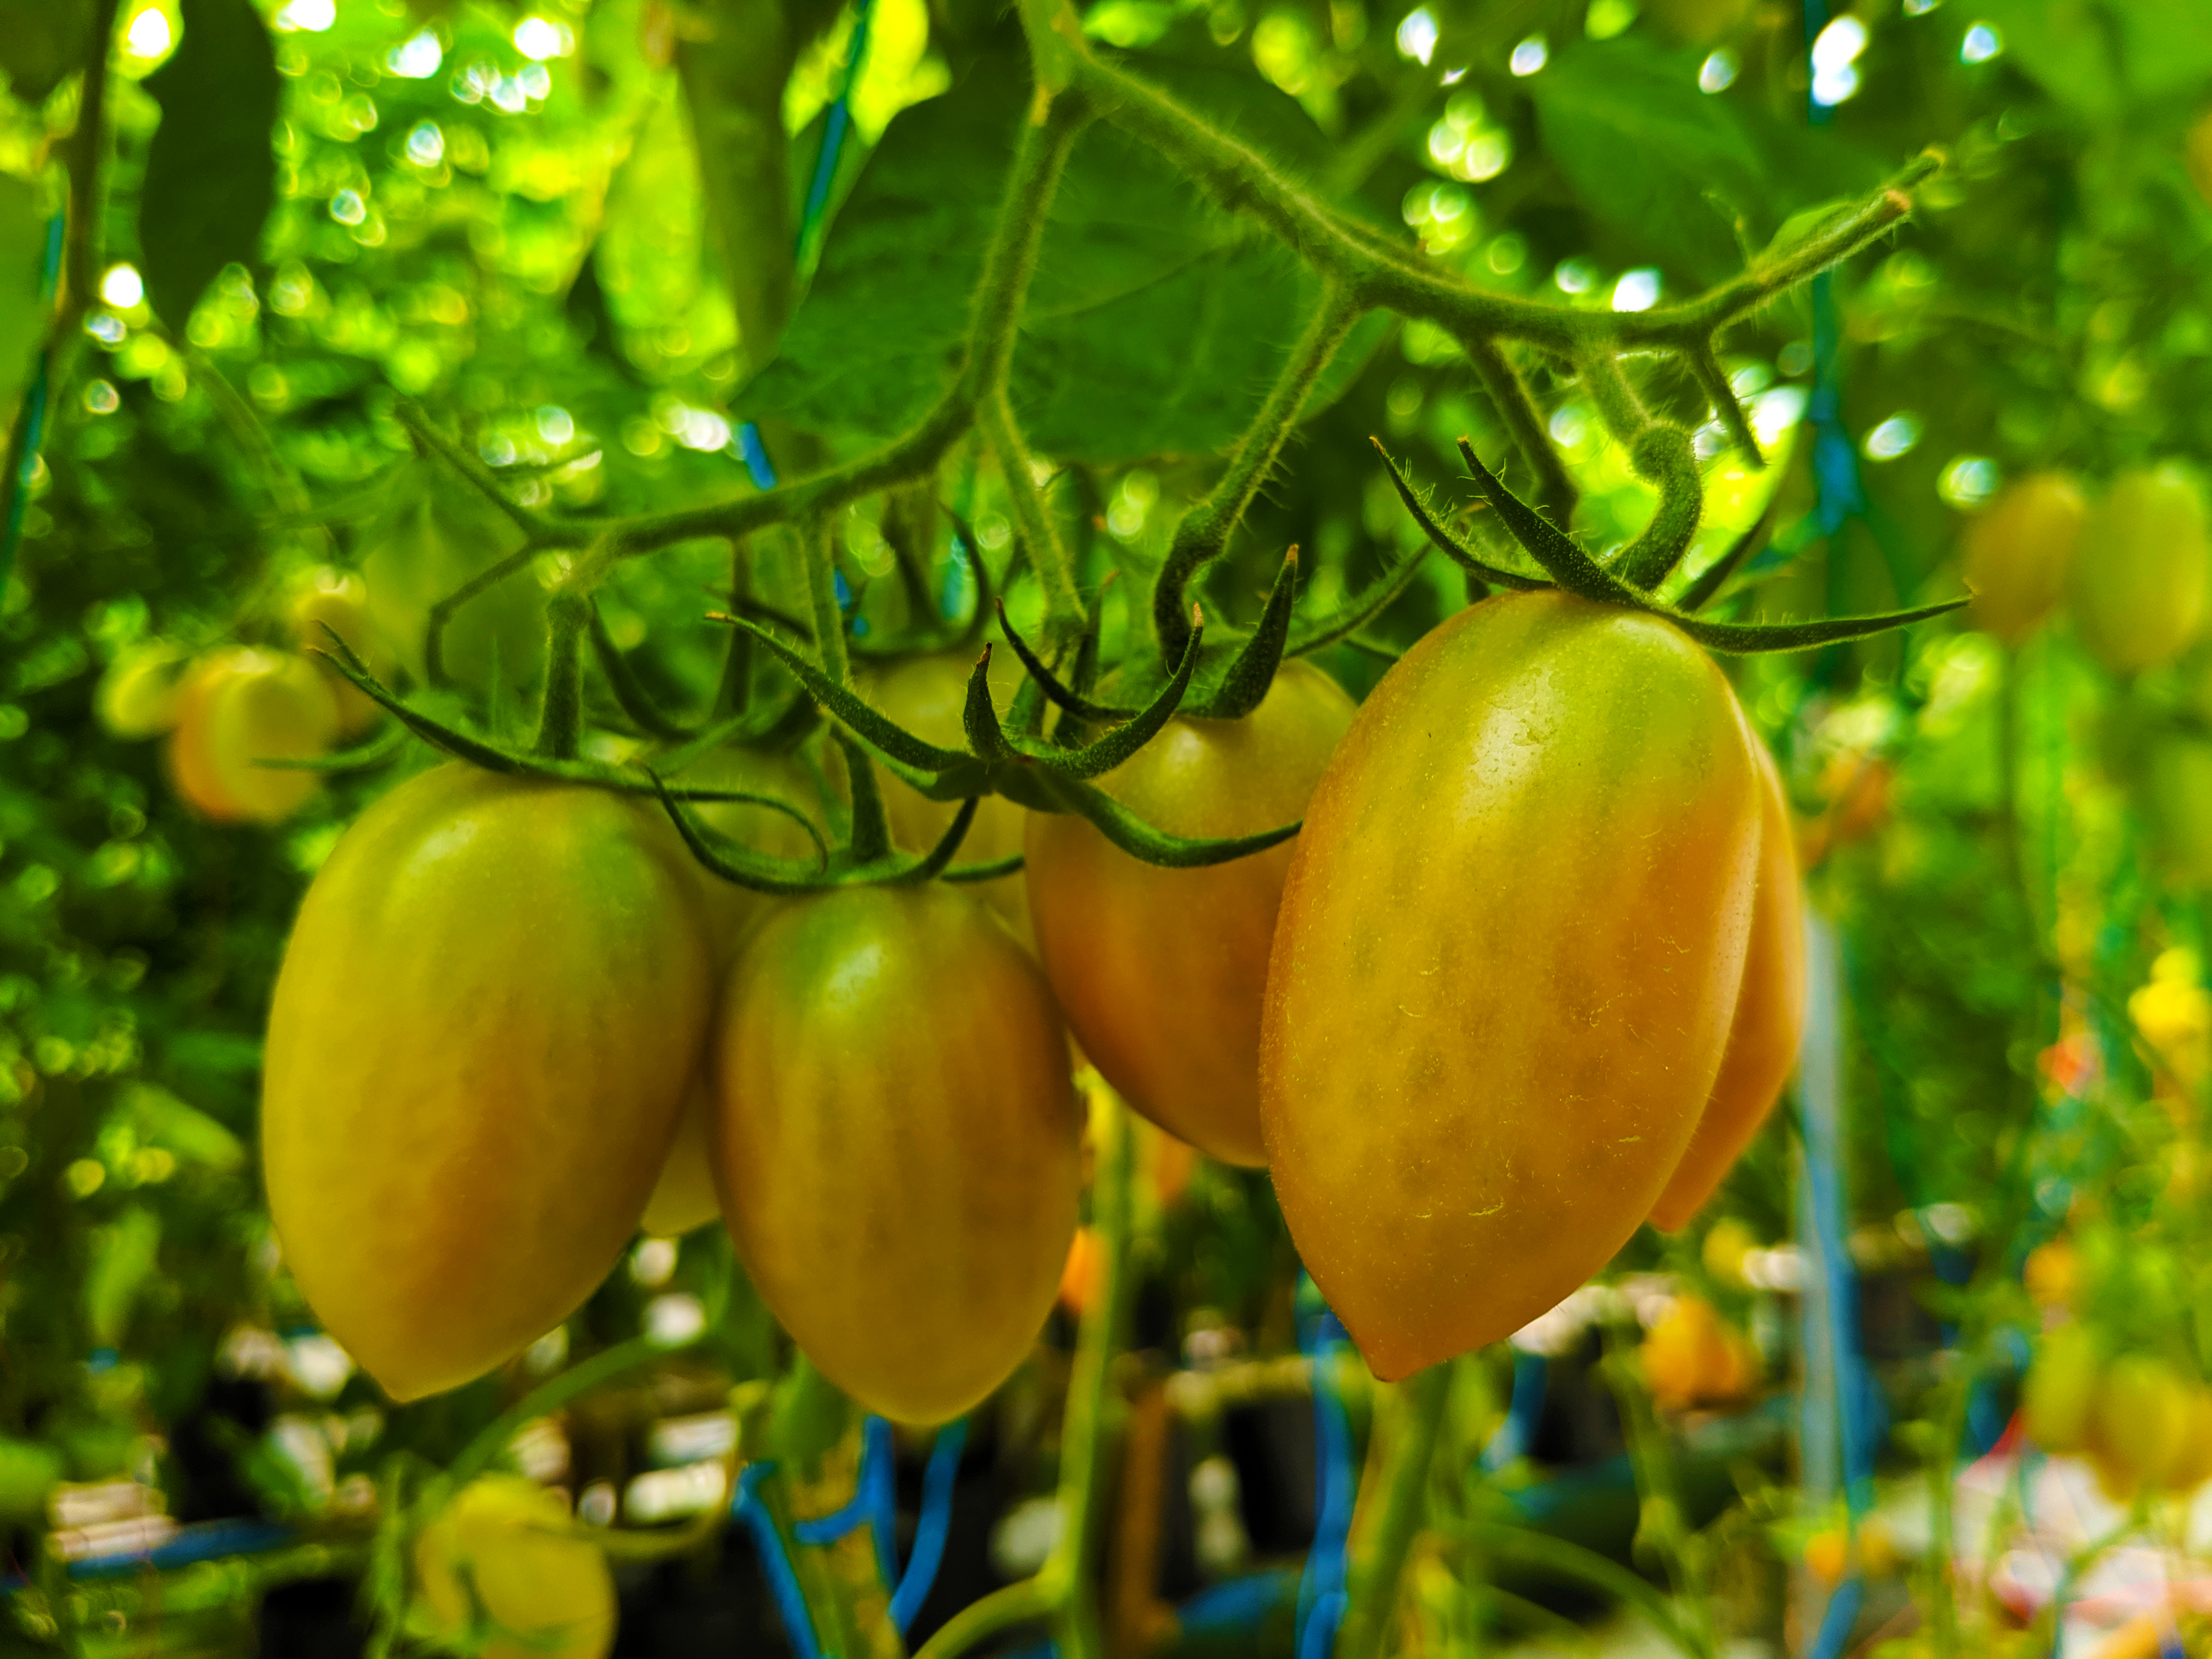
tomato, cherry, vegetable, green, yellow, organic, plant, fruit, starfruit plant, flower, flowering plant, fruit tree, food, tree, produce, starfruit, perennial plant